A368 road

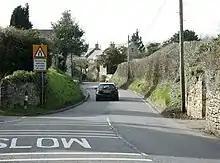
The A368 at Chelwood photographed March 2009.

The road runs through the village of Chelwood, where there is a roundabout for the junction with the A37, then via the village of Bishop Sutton to the large reservoir at Chew Valley Lake before crossing the B3114 at West Harptree.